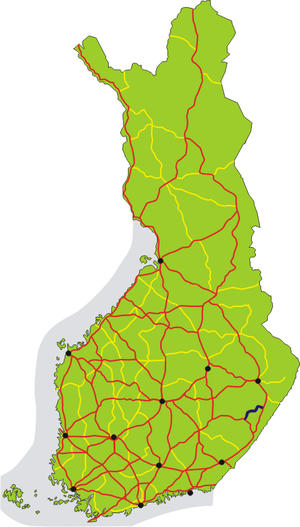
La route principale 71 en finnois : Kantatie 71 est une route principale allant de Mikkeli à Kitee en Finlande.